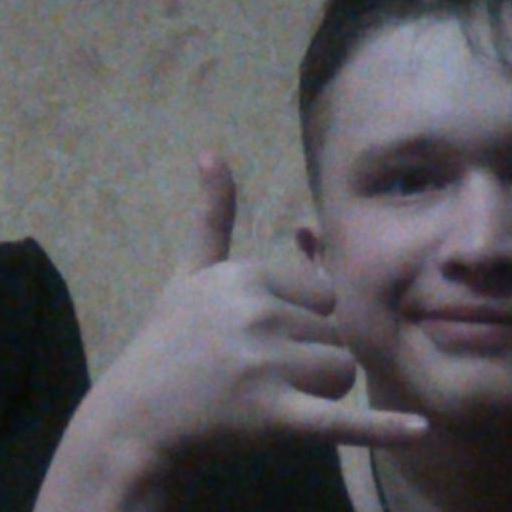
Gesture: call